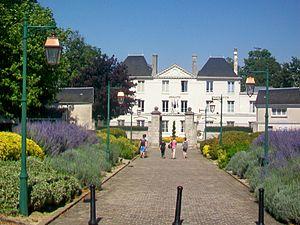
La mairie de Saint-Soupplets, installée dans l'ancien château de Maulny entouré d'un parc, allée du Château.
Saint-Soupplets est une commune française située dans le département de Seine-et-Marne en région Île-de-France.